List of American construction companies in World War I

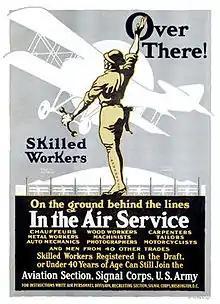
Recruitment Poster for the Aviation Section, Signal Corp, targeted towards skilled workers.

In order to be assigned to the construction companies, nearly all men had to be proficient in at least 1 of 57 different trades. Following their enlistment, the men would undergo a medical examination then proceed to list their profession to an officer who would then direct them to an oral examiner. These oral examinations would be given to the recruit by a fellow enlisted man with experience in their respective occupation. Some trades had practical examinations as well, which was overseen by a chief of section and various examiners. Once the men completed their required testing they would then be granted to join their company. Those who failed their exams, both oral and practical, would again be questioned and if a substitute trade could not be found they would then, generally, be assigned to other units. In addition to these examinations a company would also undergo the standard military training as they could be sent to the front once their construction duties were finished.